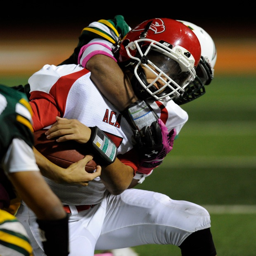
person is tackled by person during the second half of a high school football game .